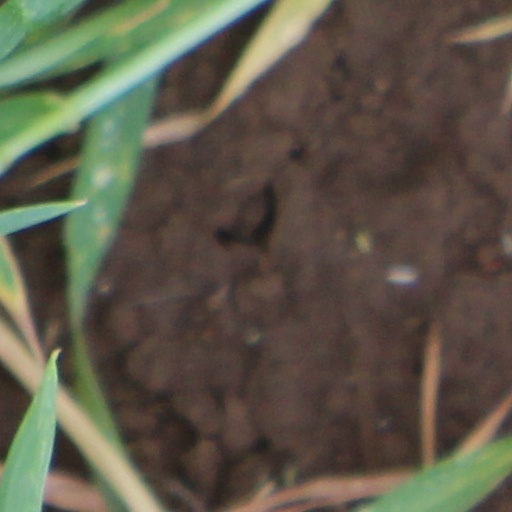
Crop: wheat